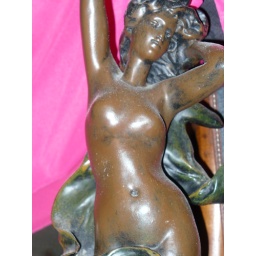
Classic portrayal of feminine beauty..behind her the mirror is veiled in pink